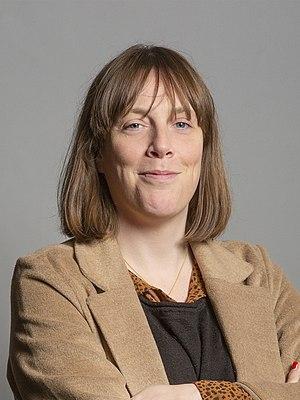
Jessica Rose Phillips est une femme politique britannique du parti travailliste. Elle est députée pour Birmingham Yardley depuis 2015. Elle est candidate au poste de chef du Parti travailliste aux élections à la direction de 2020.